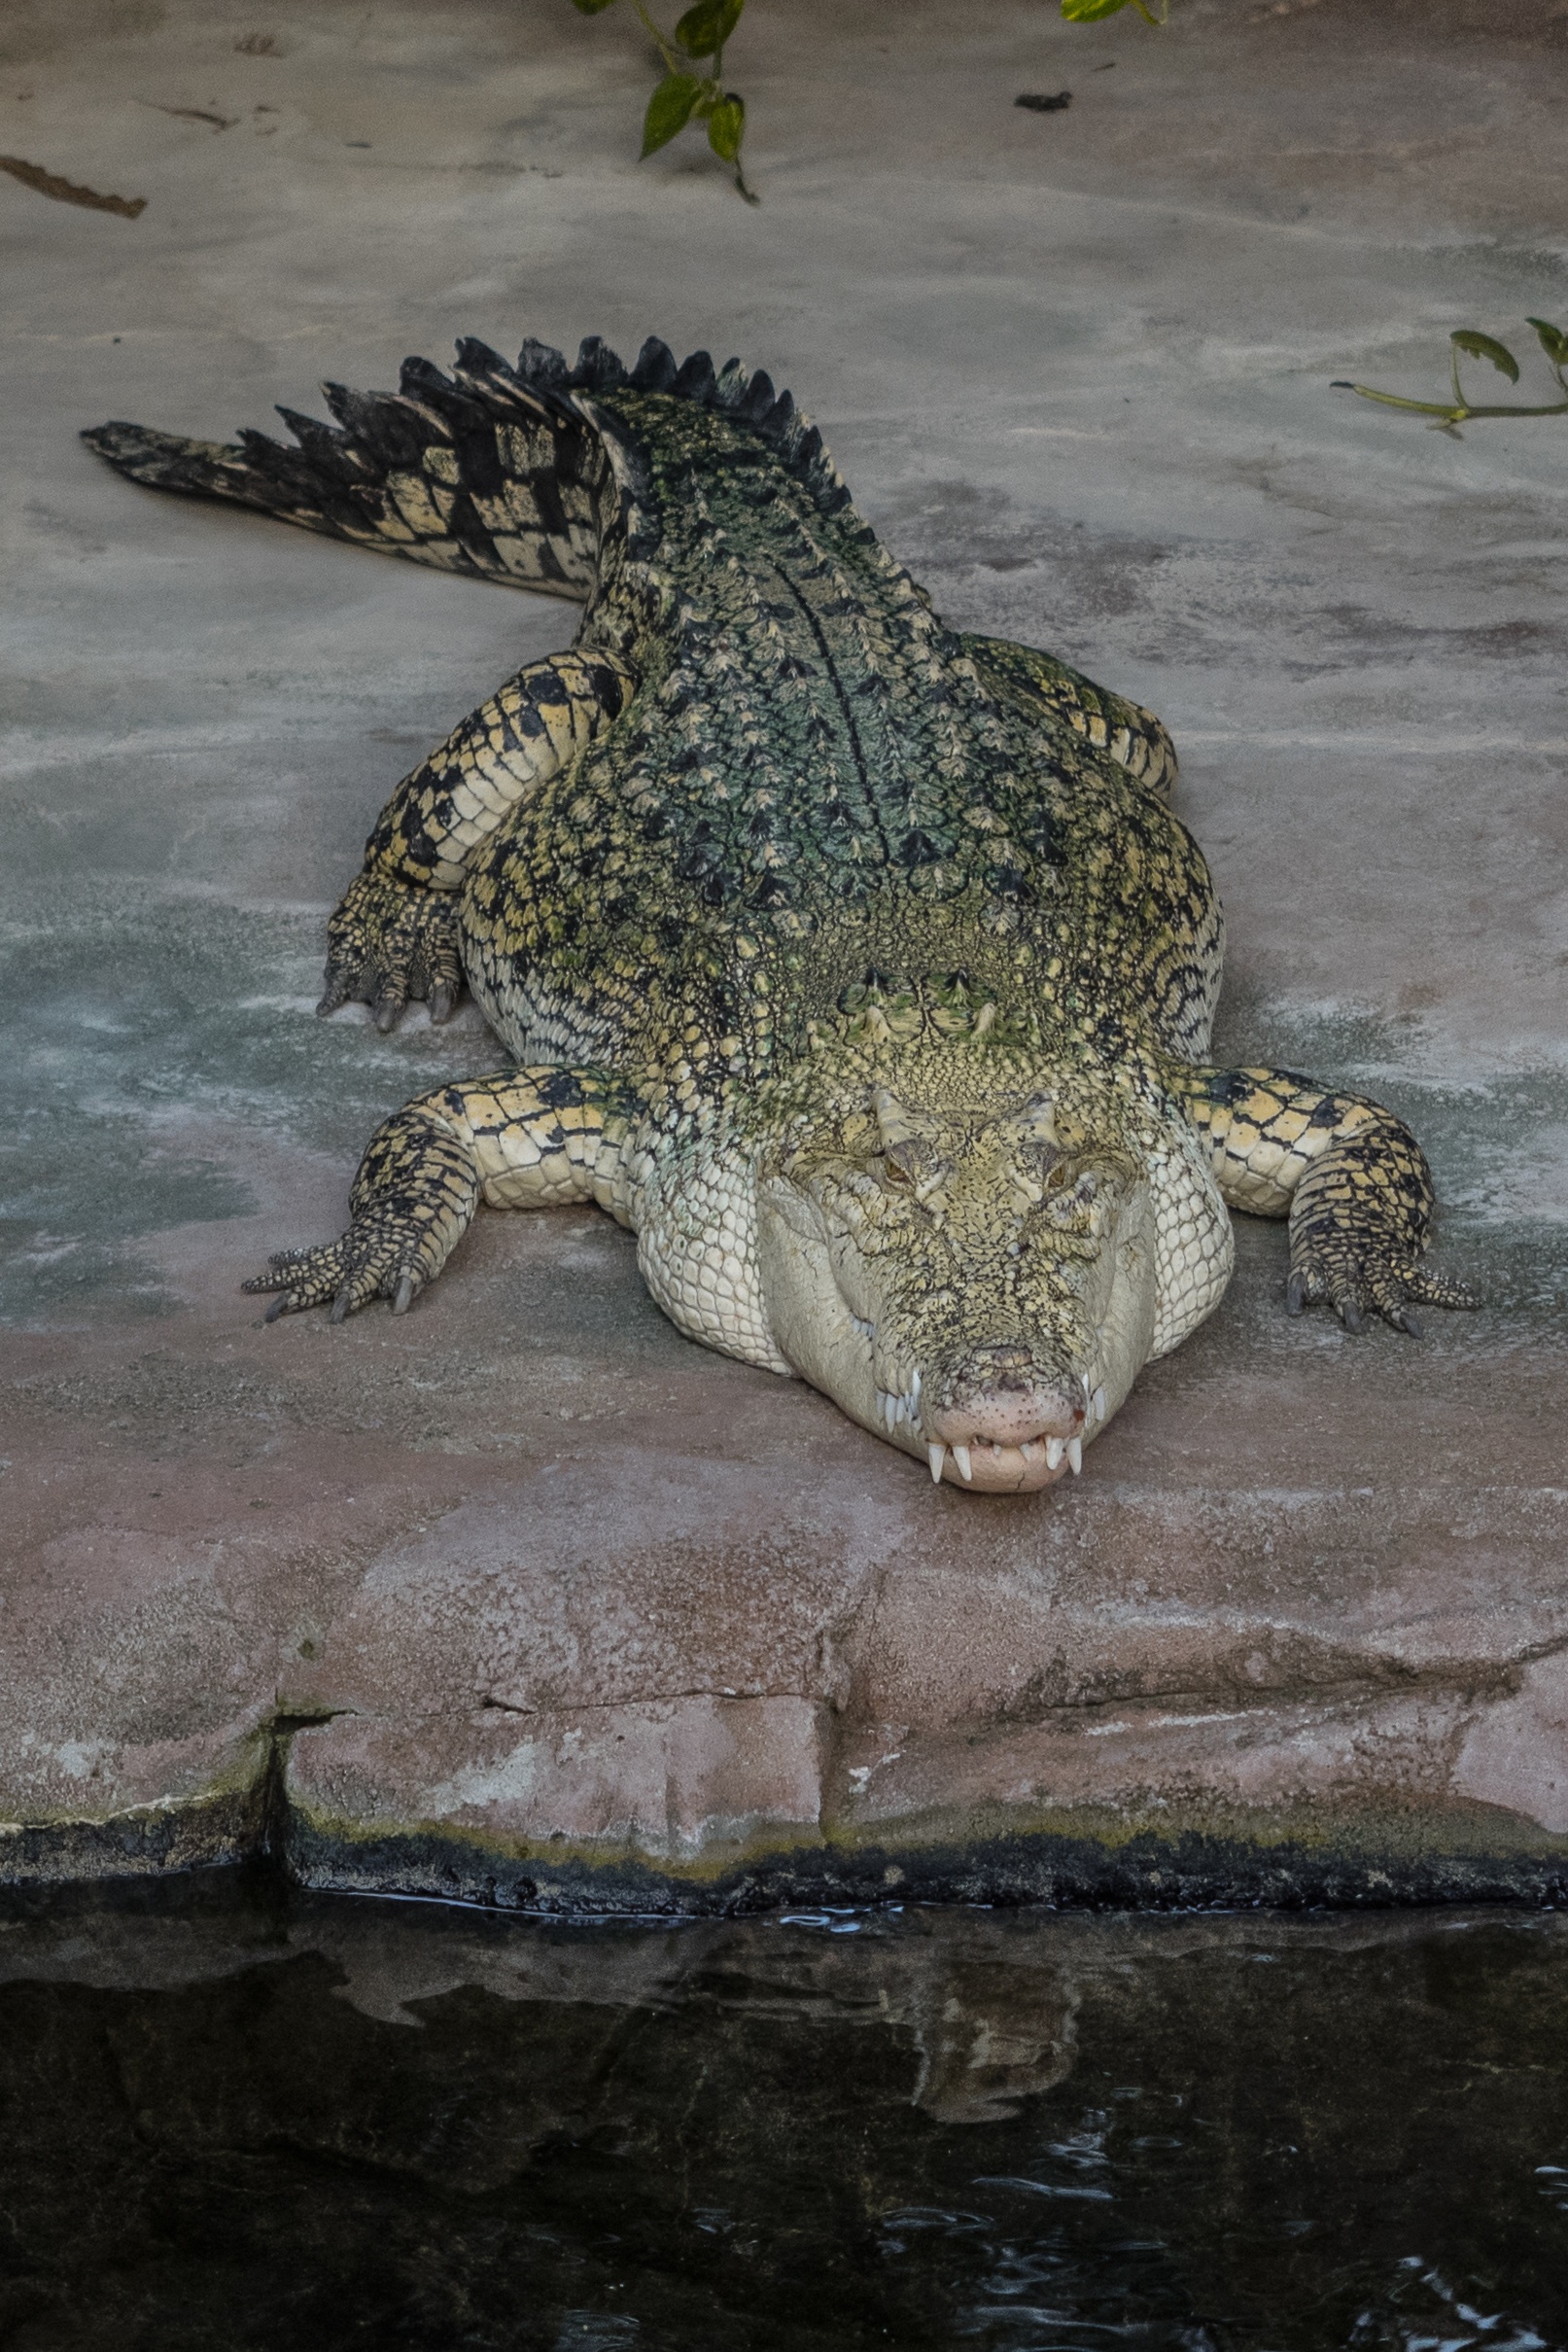
animal, wildlife, zoo, portrait, green, foot, predator, reptile, scale, close, fauna, lizard, crocodile, alligator, wild animal, grey, tail, head, vertebrate, tooth, risk, animal world, dangerous, carnivores, urtier, crocodilia, american alligator, nile crocodile